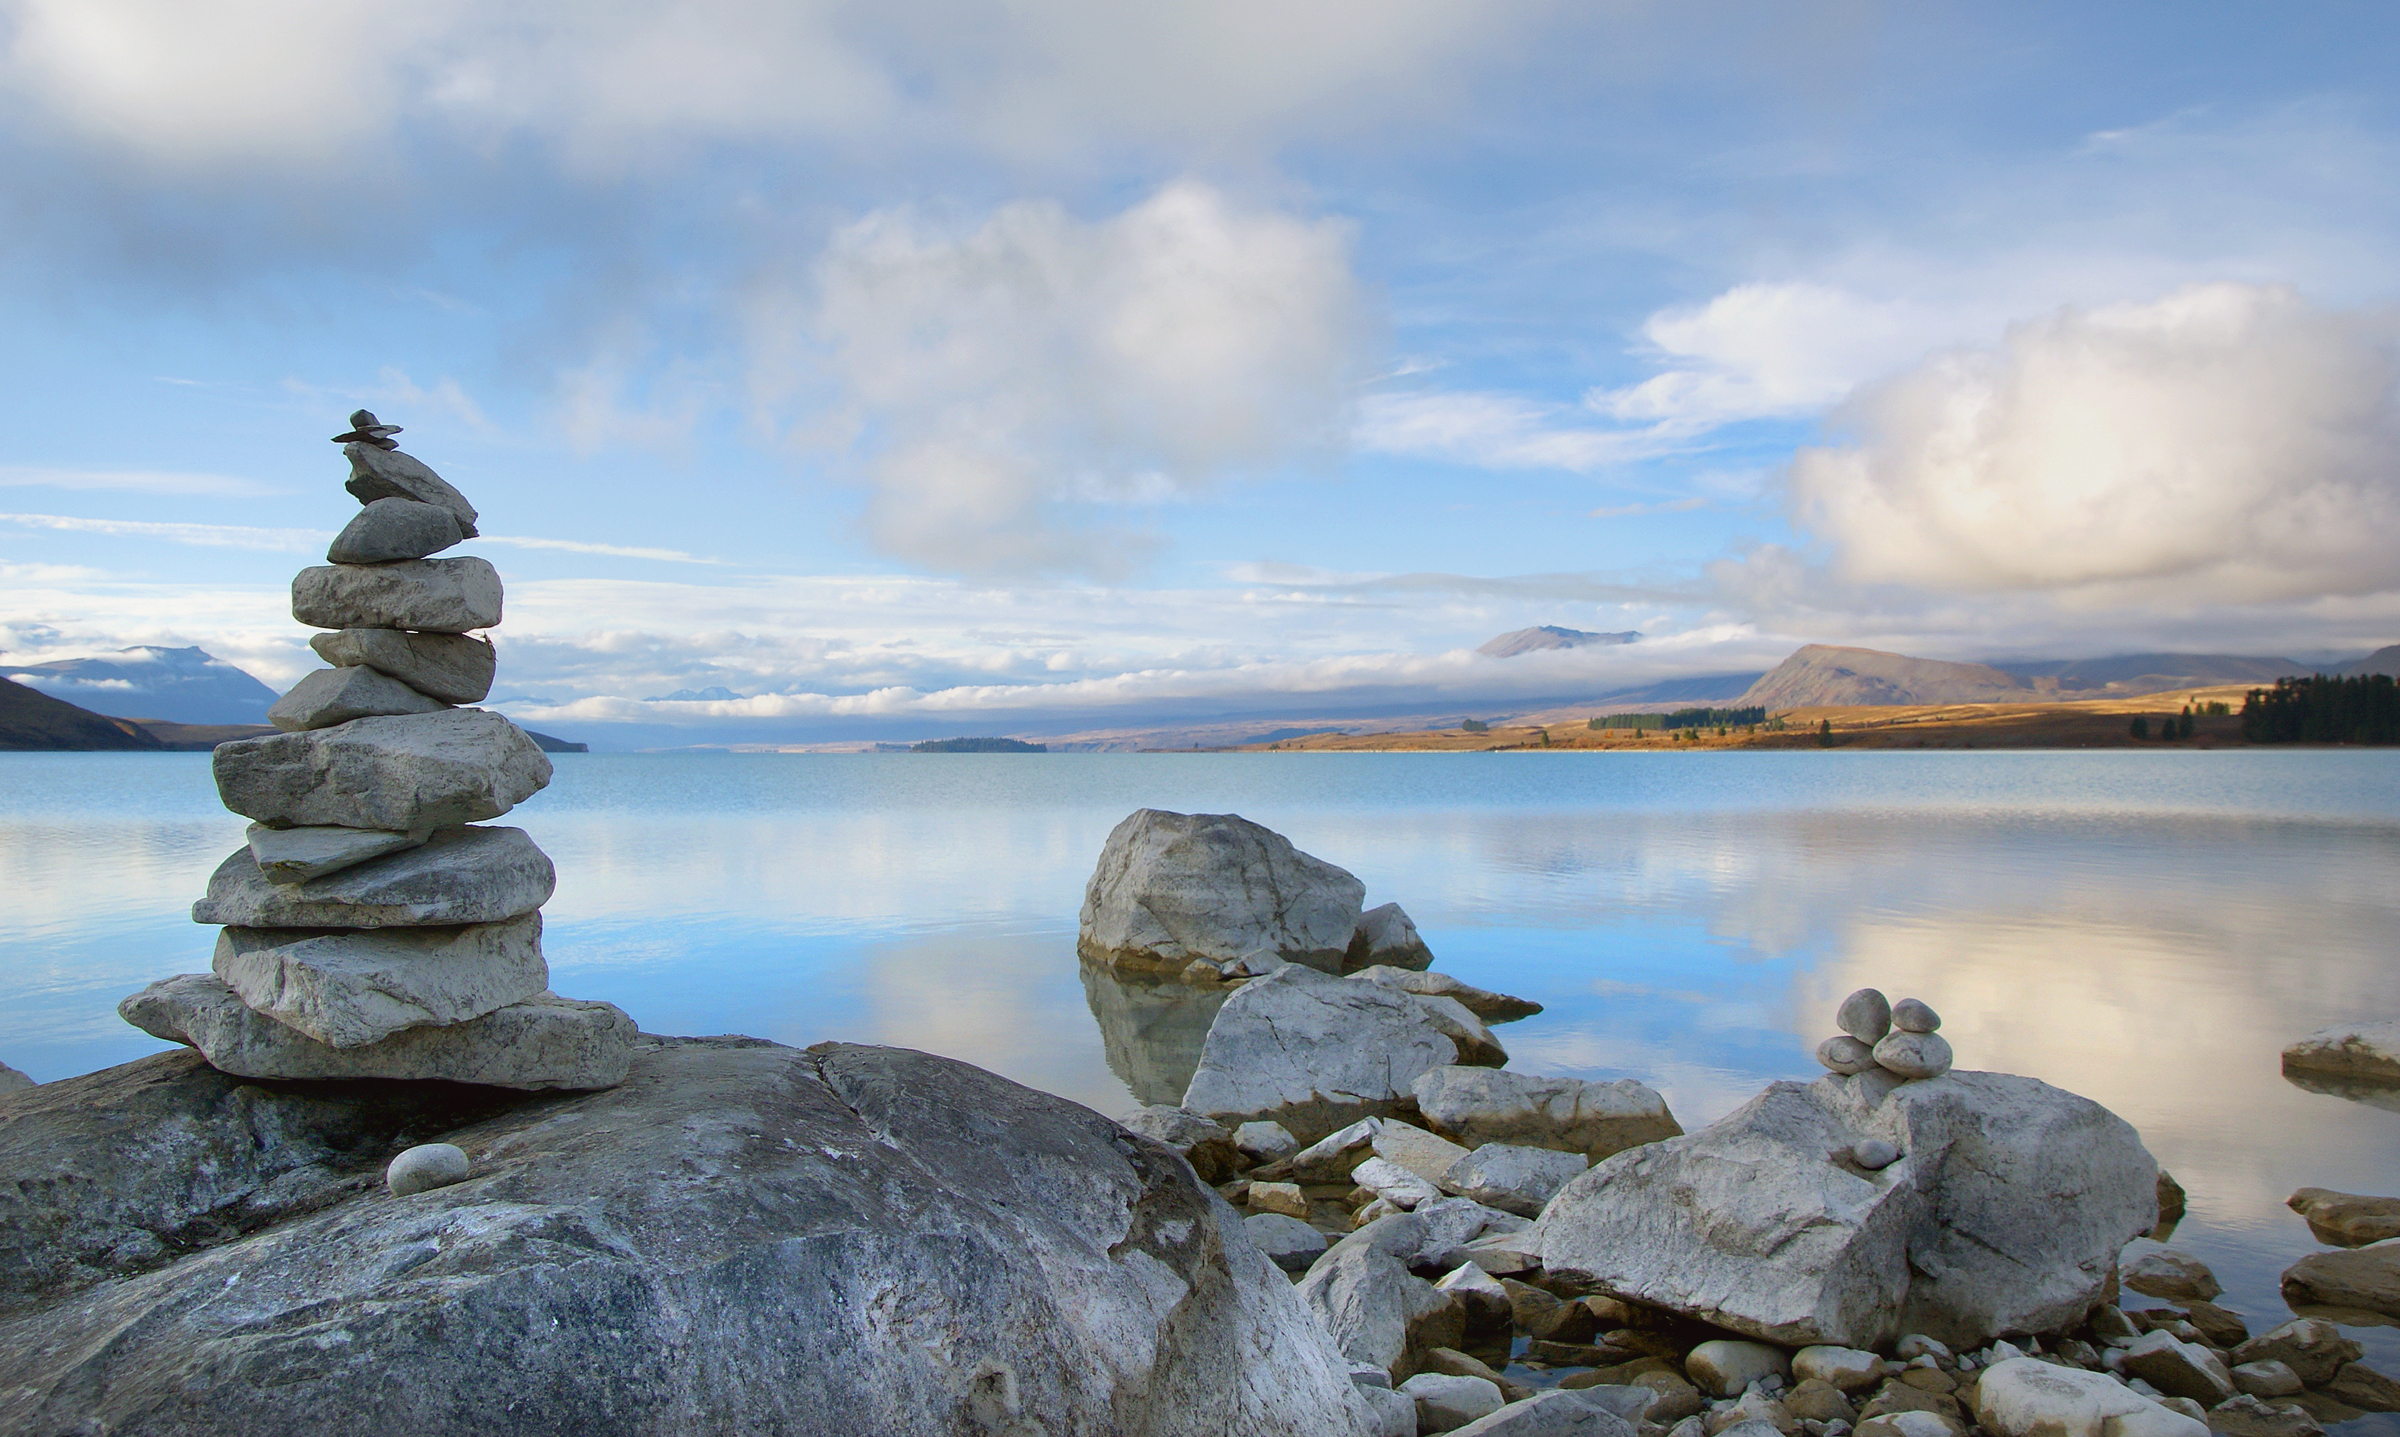
landscape, sea, coast, water, nature, rock, ocean, wilderness, mountain, snow, winter, cloud, shore, lake, ice, reflection, scenery, material, body of water, stones, geology, newzealand, canterbury, laketekapo, sonydslra300, volvob12b